Occupation of Araucanía

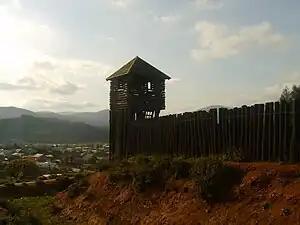
View of a modern reconstruction of the Fort of Purén built during the occupation.

The Occupation of Araucanía or Pacification of Araucanía (1861–1883) was a series of military campaigns, agreements and penetrations by the Chilean military and settlers into Mapuche territory which led to the incorporation of Araucanía into Chilean national territory. "Pacification of Araucanía" was the expression used by the Chilean authorities for this process. The conflict was concurrent with Argentine campaigns against the Mapuche (1878–1885) aimed at establishing dominance over Patagonia and Chile's wars with Spain (1865–1866) and with Peru and Bolivia (1879–1883).